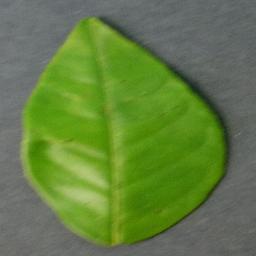
Label: Orange___Haunglongbing_(Citrus_greening)